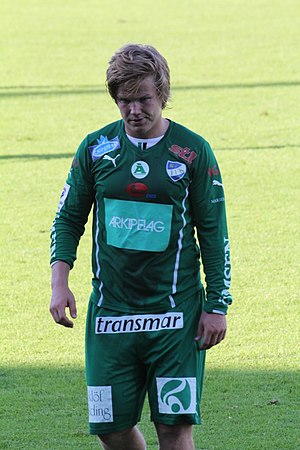
Petteri Forsell
Jani Petteri Forsell er en finsk fodboldspiller, der spiller for HJK Helsinki.